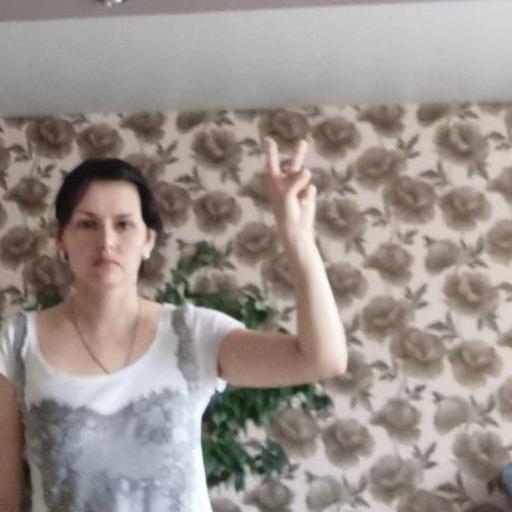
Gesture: peace